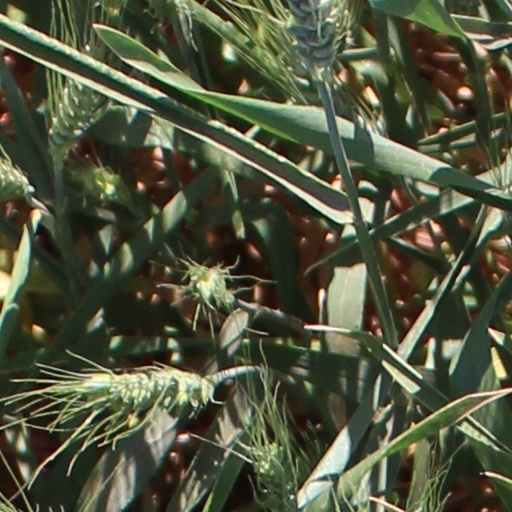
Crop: wheat